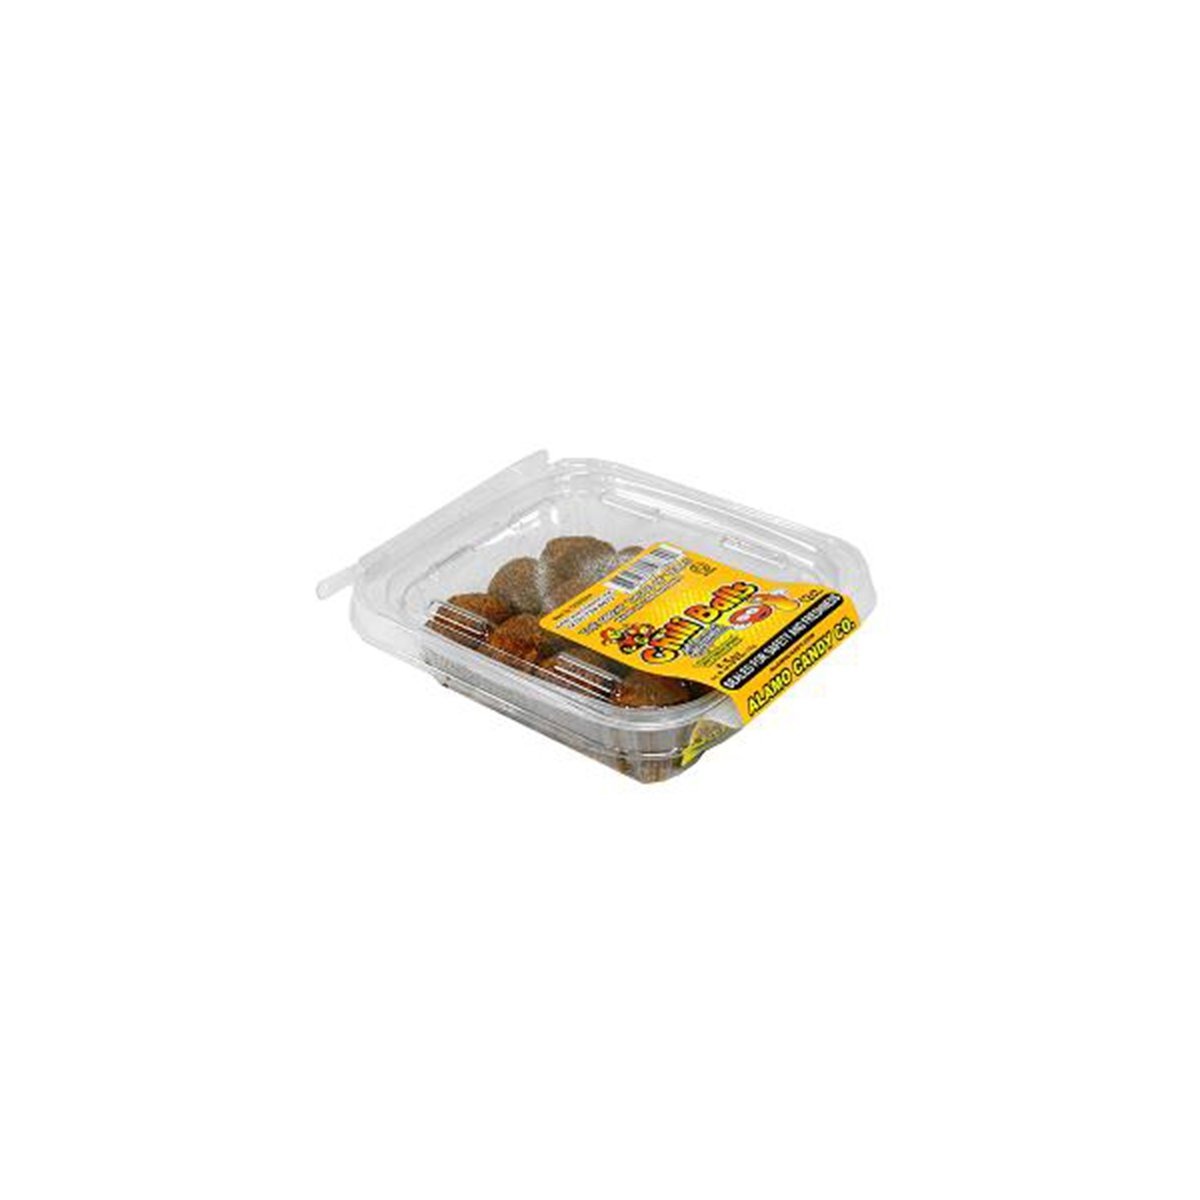
Item Name: Alamo Candy, Tamarind Ball With Chile , Count 1 - Sugar Candy / Grab Varieties & Flavors
Bullet Point 1: Tamarind Flavor: This candy has a delicious tamarind flavor that will satisfy your sweet tooth.
Bullet Point 2: Round Shape: The candy is shaped like a ball, making it easy to eat and enjoy.
Bullet Point 3: 1 Ounce Bag: Each bag contains 1 ounce of candy, perfect for sharing with friends and family.
Bullet Point 4: Brand: This candy is made by Alamo Candy, a trusted brand known for their delicious sweets.
Bullet Point 5: Occasions: This candy is great for celebrating special occasions like birthdays and holidays.
Value: 1.0
Unit: Ounce

Price: 8.99